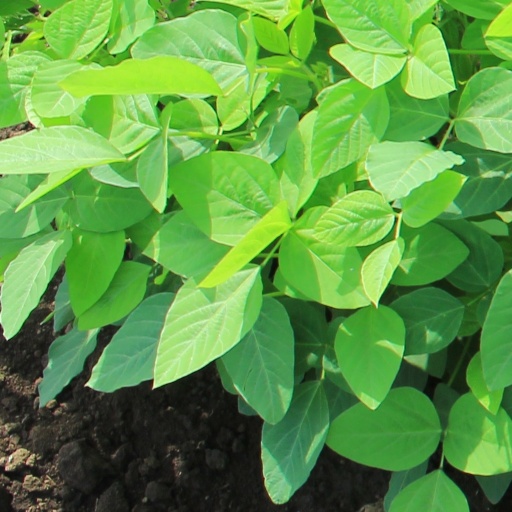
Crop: soybean